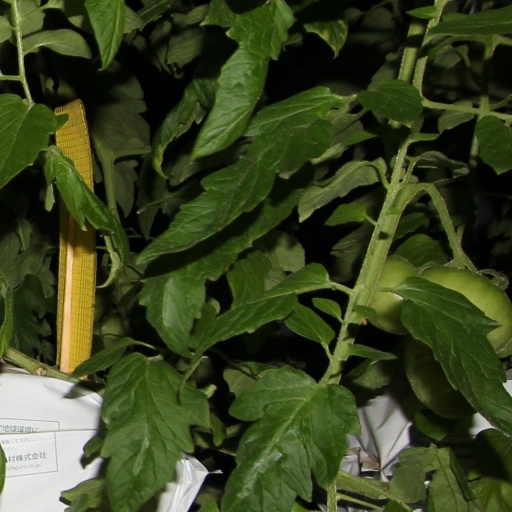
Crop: tomato